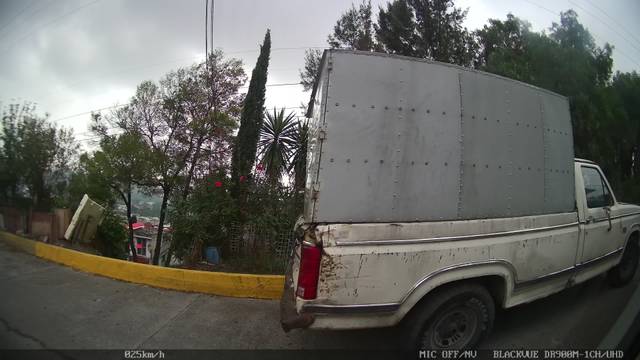
Region: Mexico
Coordinates: 19.553, -99.221